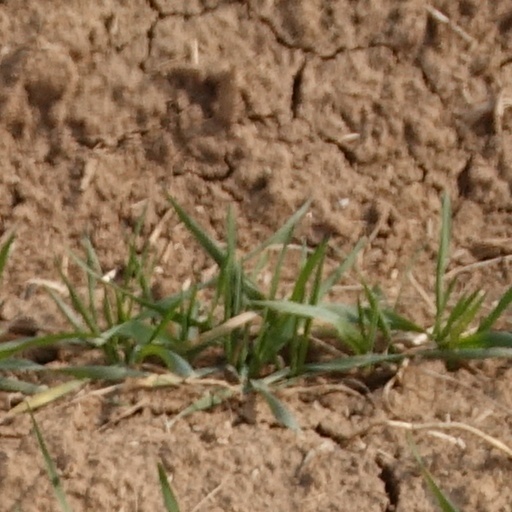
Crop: wheat